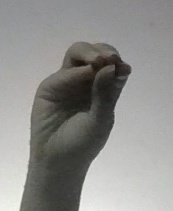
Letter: ha